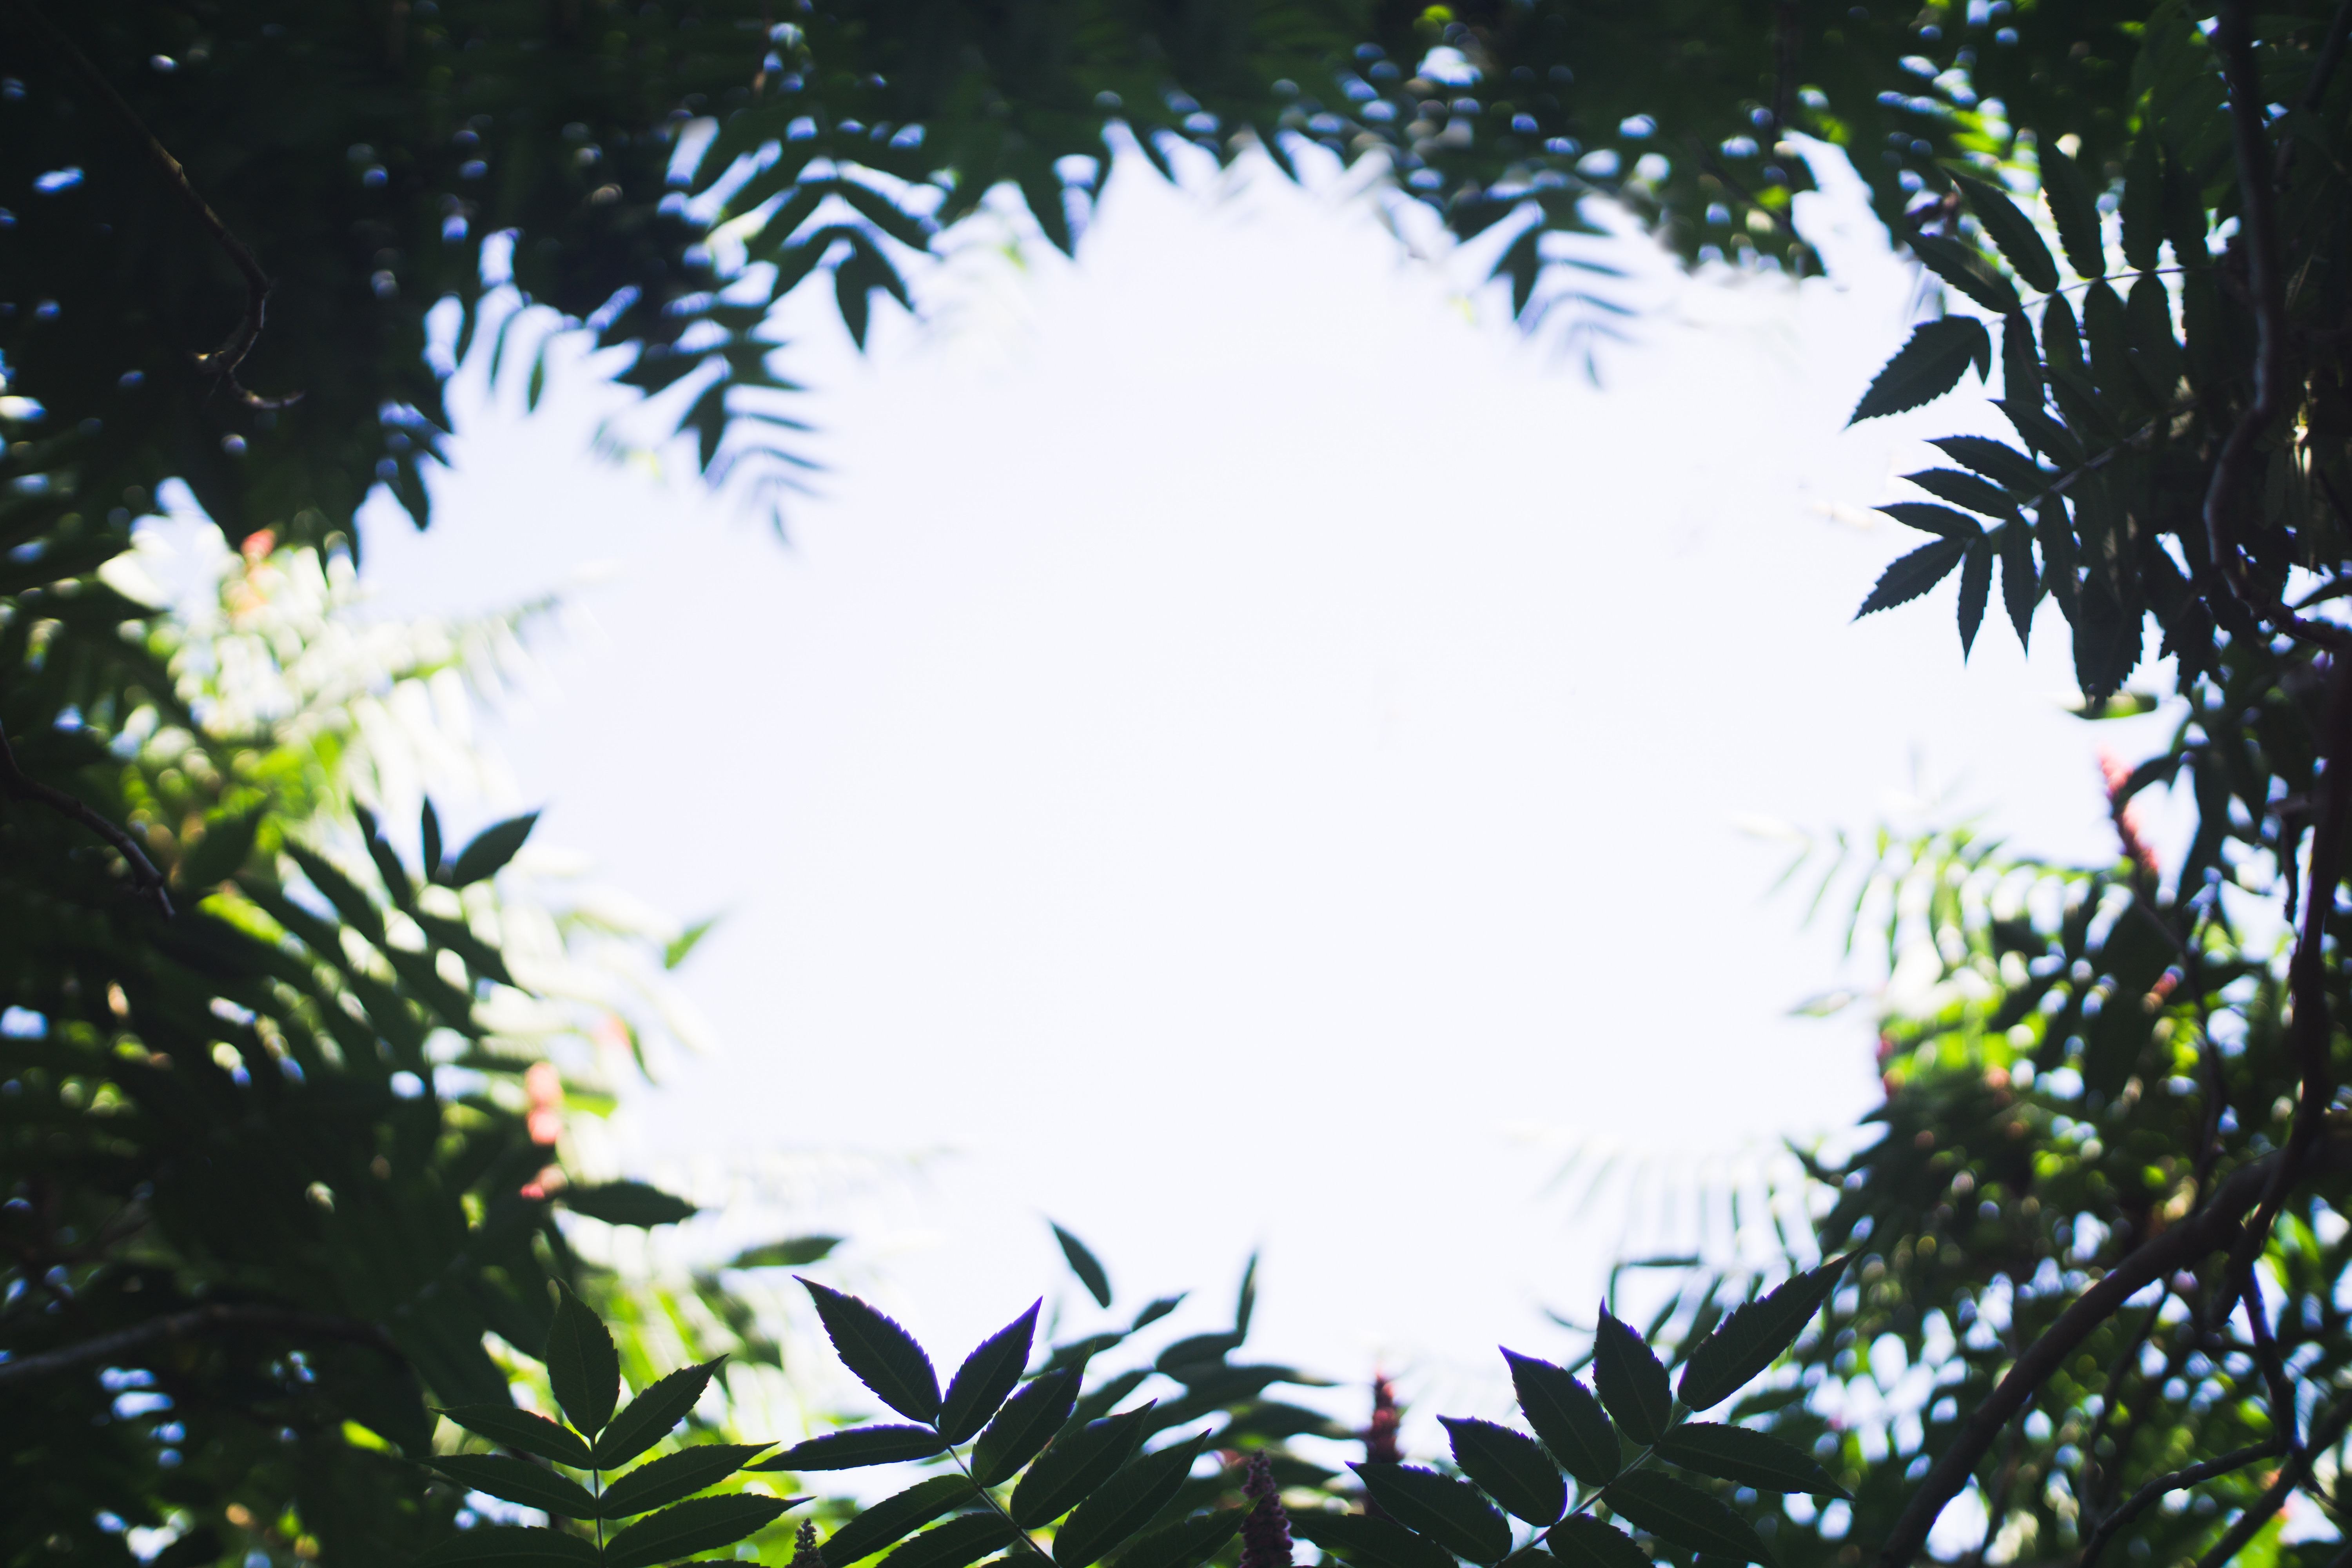
tree, nature, forest, branch, light, plant, sunlight, leaf, flower, green, jungle, botany, flora, vegetation, rainforest, habitat, tropics, woody plant, arecales